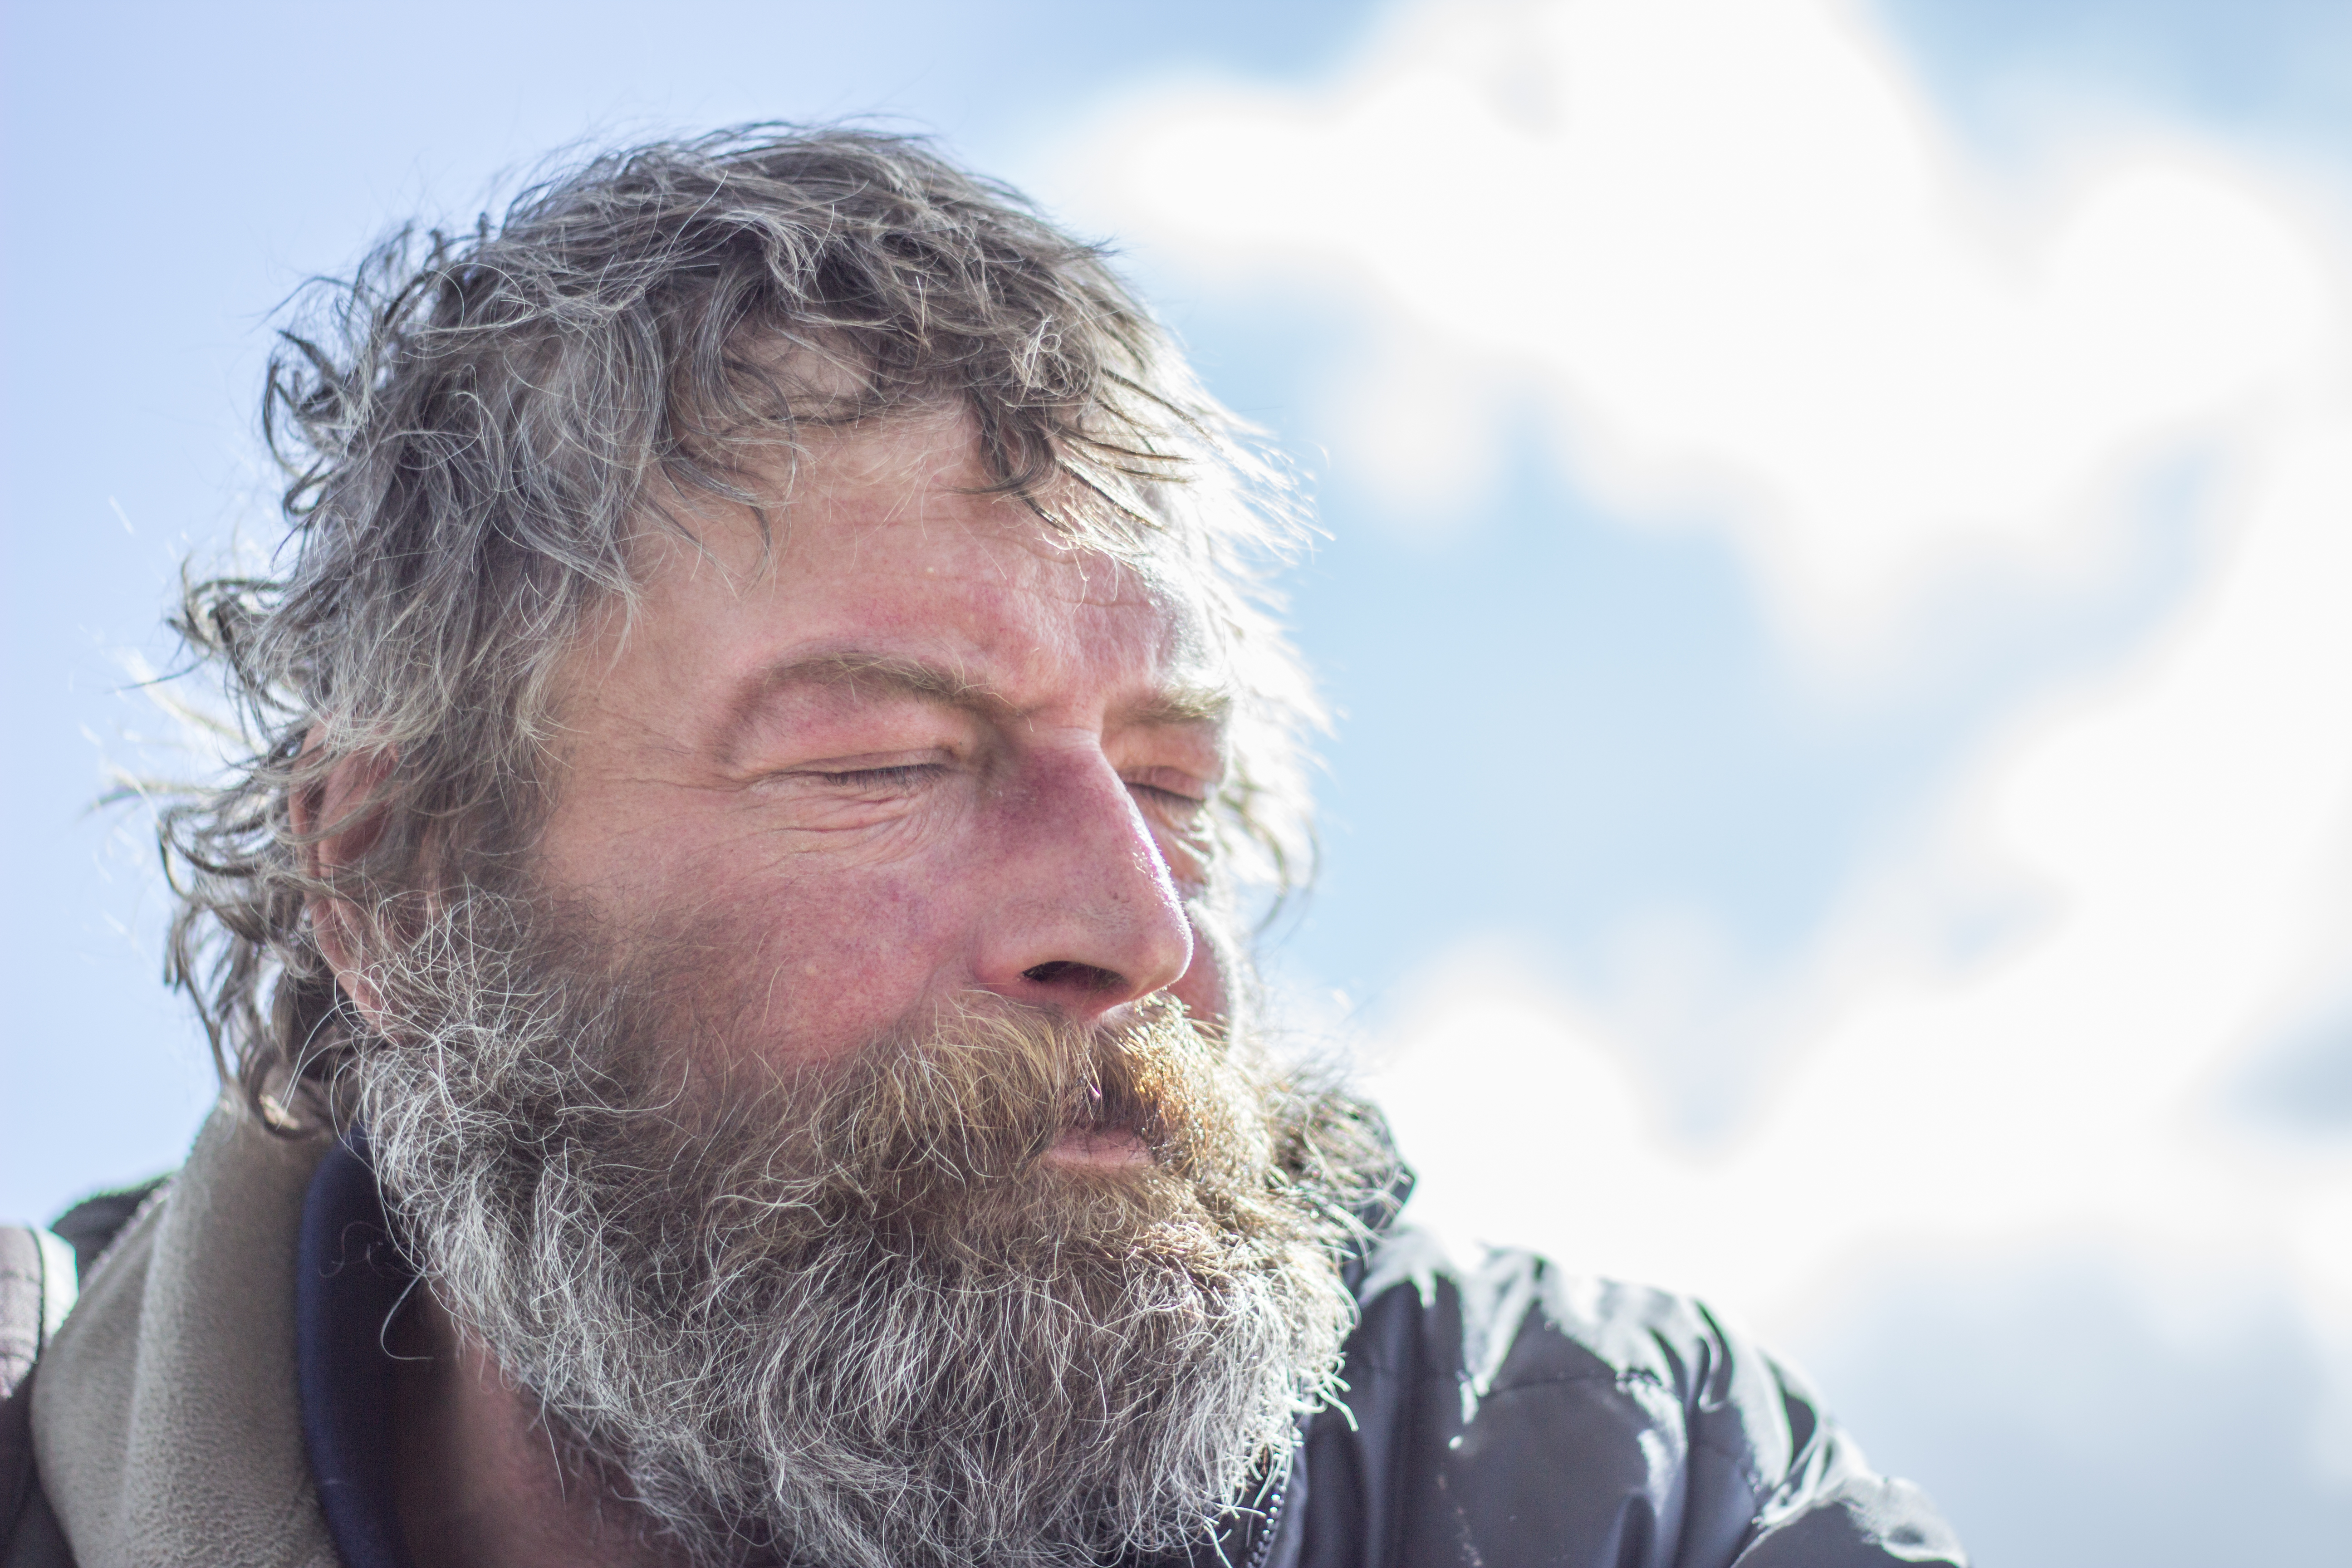
man, person, people, hair, street, photography, portrait, canon, black, hairstyle, beard, senior citizen, blackandwhite, art, surreal, faces, portrt, personen, schrfentiefe, facial hair